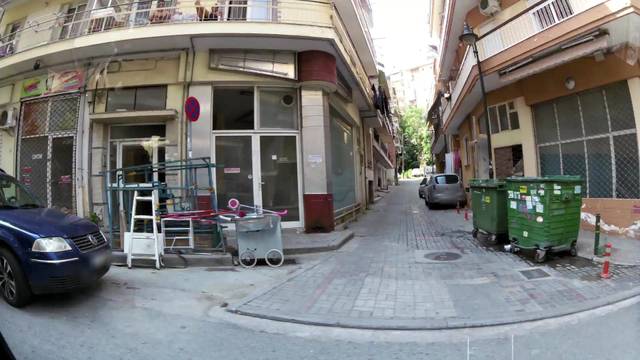
Region: Greece
Coordinates: 40.649, 22.941